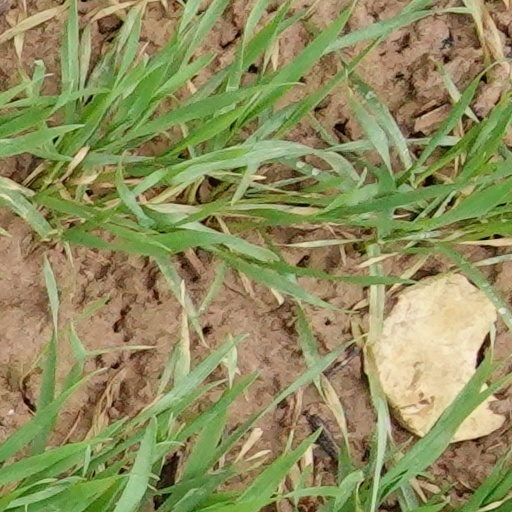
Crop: wheat